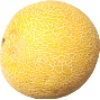
Label: Cantaloupe 1